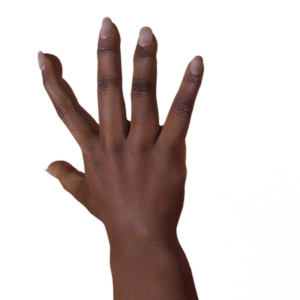
Label: paper